Lonwabo Tsotsobe

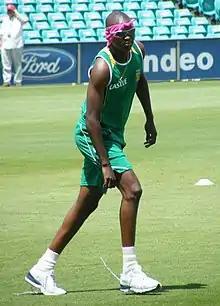
Lonwabe Tsotobe training at the Sydney Cricket Ground, 1 January 2009.

Tsotsobe made his international debut for South Africa in a Twenty20 International against Australia at the Melbourne Cricket Ground on 11 January 2009.